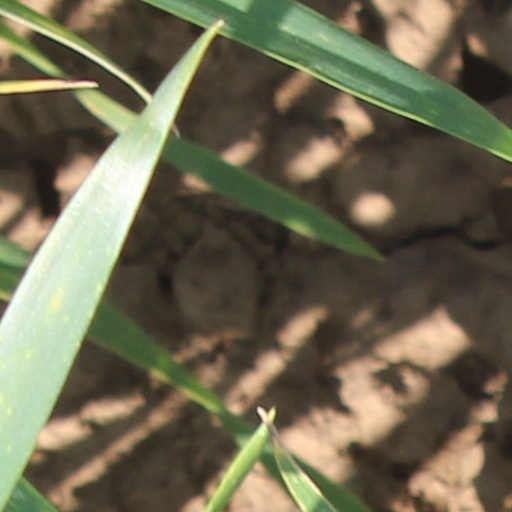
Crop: wheat